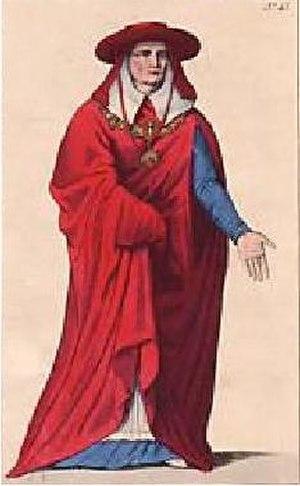
Ferry de Clugny, évêque de Tournai